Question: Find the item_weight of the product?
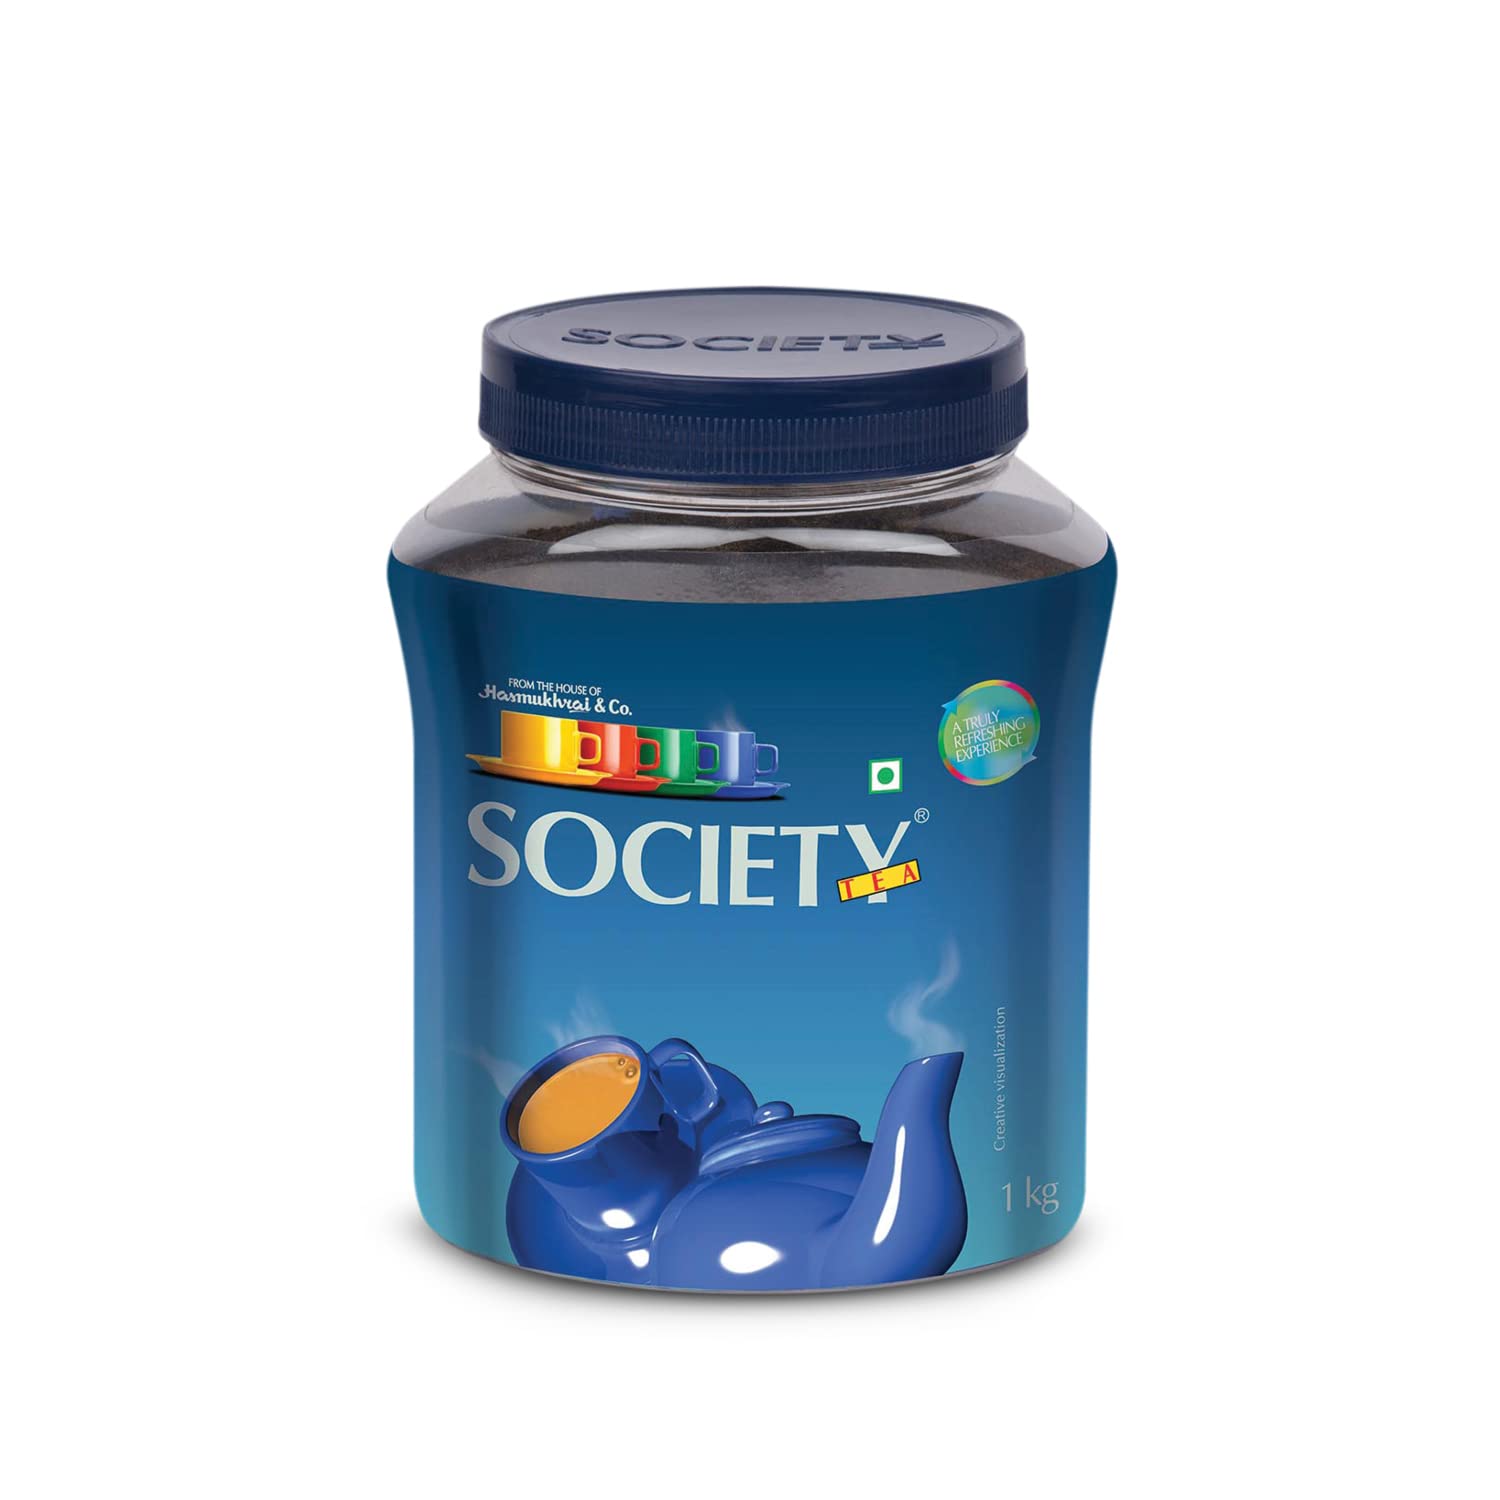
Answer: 1 kilogram